Cherokee Nation v. Georgia

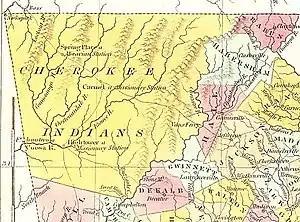
Cherokee lands in 1830

Treaties, including the Treaty of Hopewell (1785) and the Treaty of Holston (1791), recognized Cherokee sovereignty and established agreements with the U.S. government.